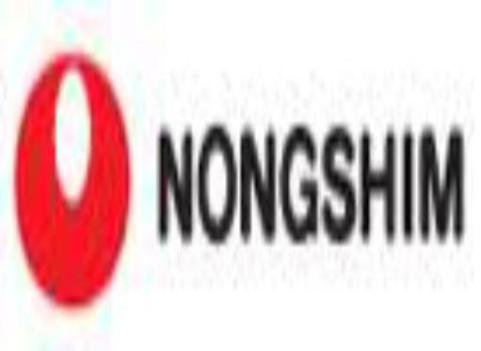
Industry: Food